Sumer

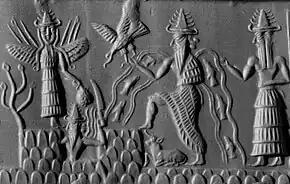
Akkadian cylinder seal from sometime around 2300 BC or thereabouts depicting the deities Inanna, Utu, Enki, and Isimud

There is considerable evidence concerning Sumerian music. Lyres and flutes were played, among the best-known examples being the Lyres of Ur.